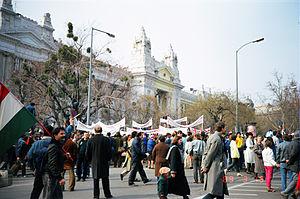
La chute des régimes communistes en Europe désigne l’effondrement entre 1988 et 1991 des régimes communistes dans les sept États d'Europe centrale et orientale que Staline avait installés dans les années 1944 à 1949, officiellement afin de « se constituer un glacis protecteur » à la frontière occidentale de l'URSS, censée être « menacée par l'impérialisme capitaliste ». Devenus des États satellites de l'URSS, ces pays ont adopté, à peu de nuances près, le modèle politique et économique dicté par Moscou. Ils étaient liés à l'URSS par des traités bilatéraux d'amitié et de coopération et par une alliance multilatérale militaire, le pacte de Varsovie, et économique, le Conseil d'assistance économique mutuelle.